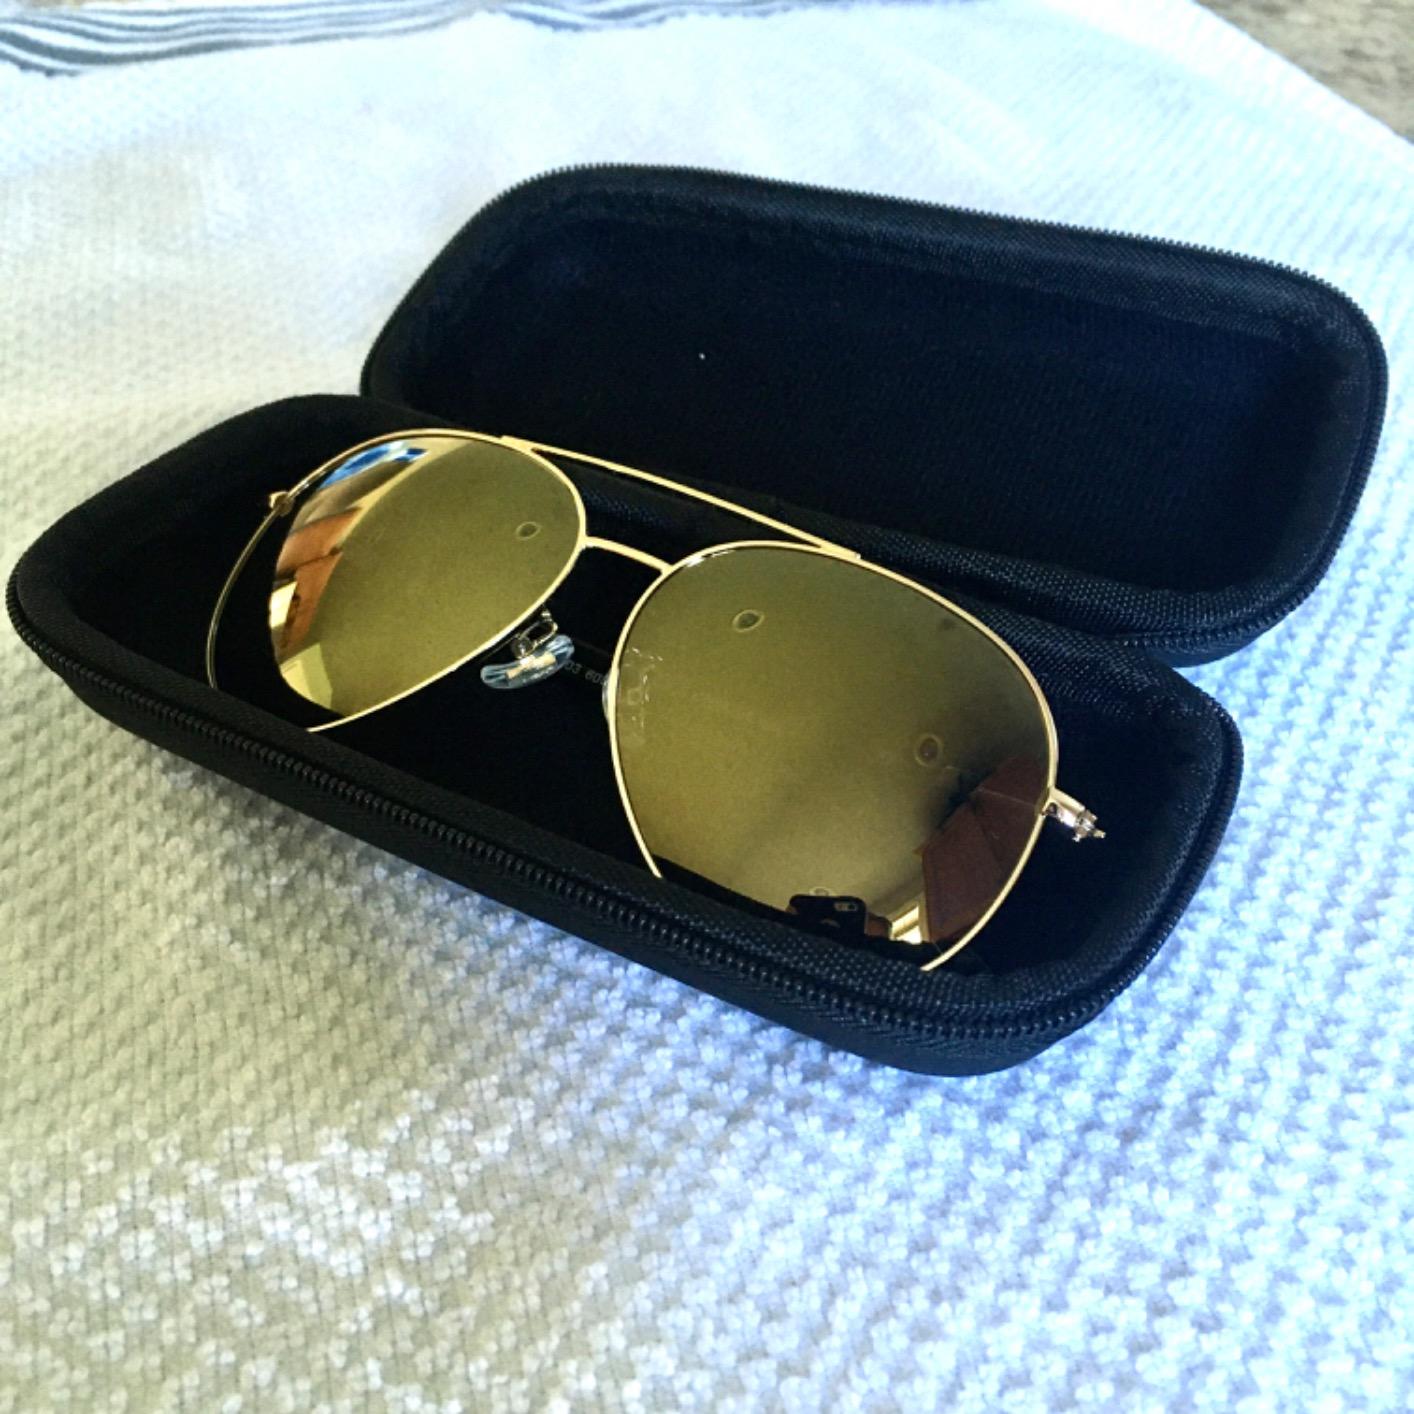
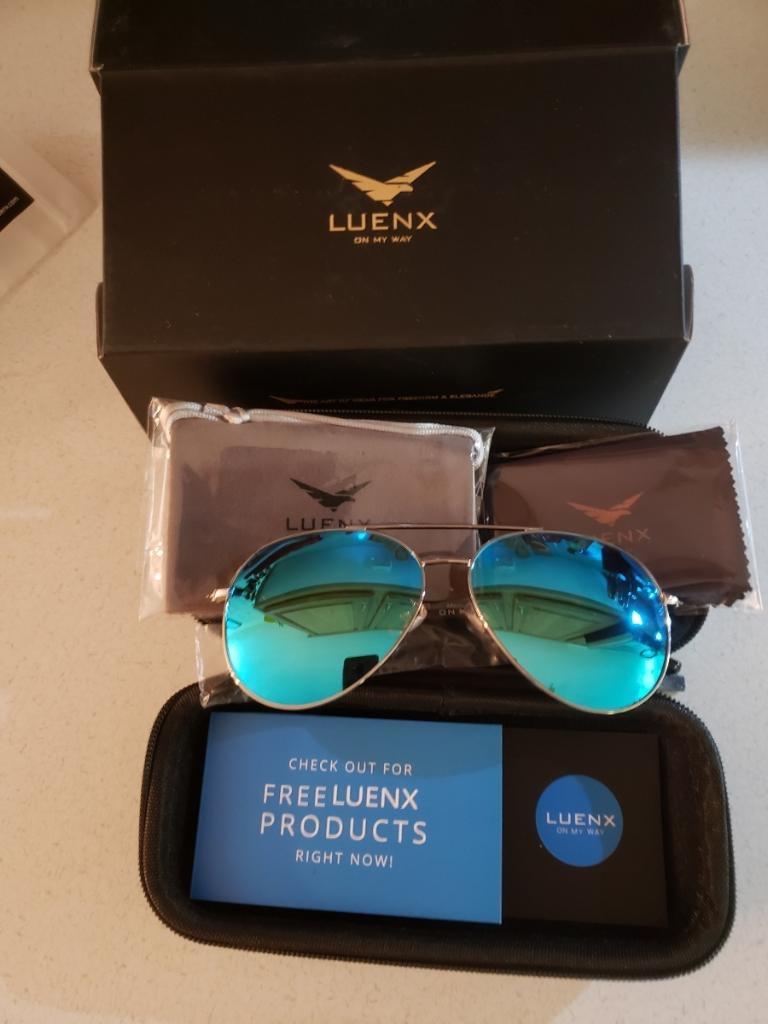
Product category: accessories_sunglasses
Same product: no